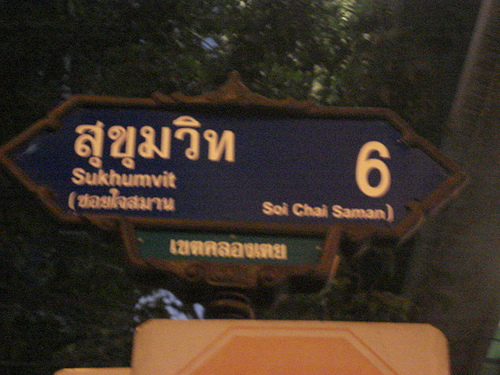
user: Given an image and a question. Answer the question in a short answer. Question: What language is on the sign? Short Answer:
assistant: thai